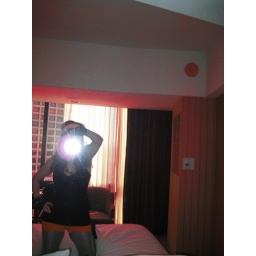
Mirror wall up against my bed